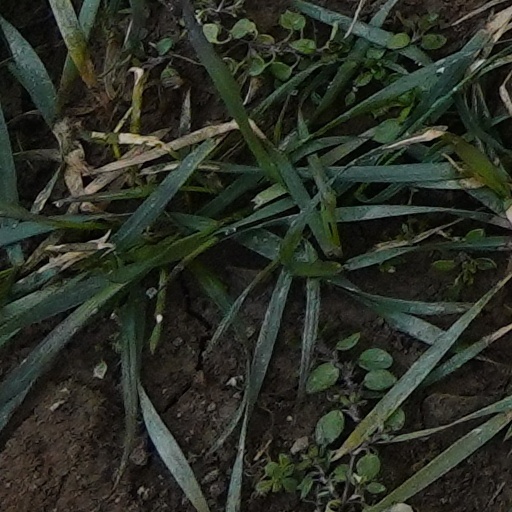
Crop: wheat